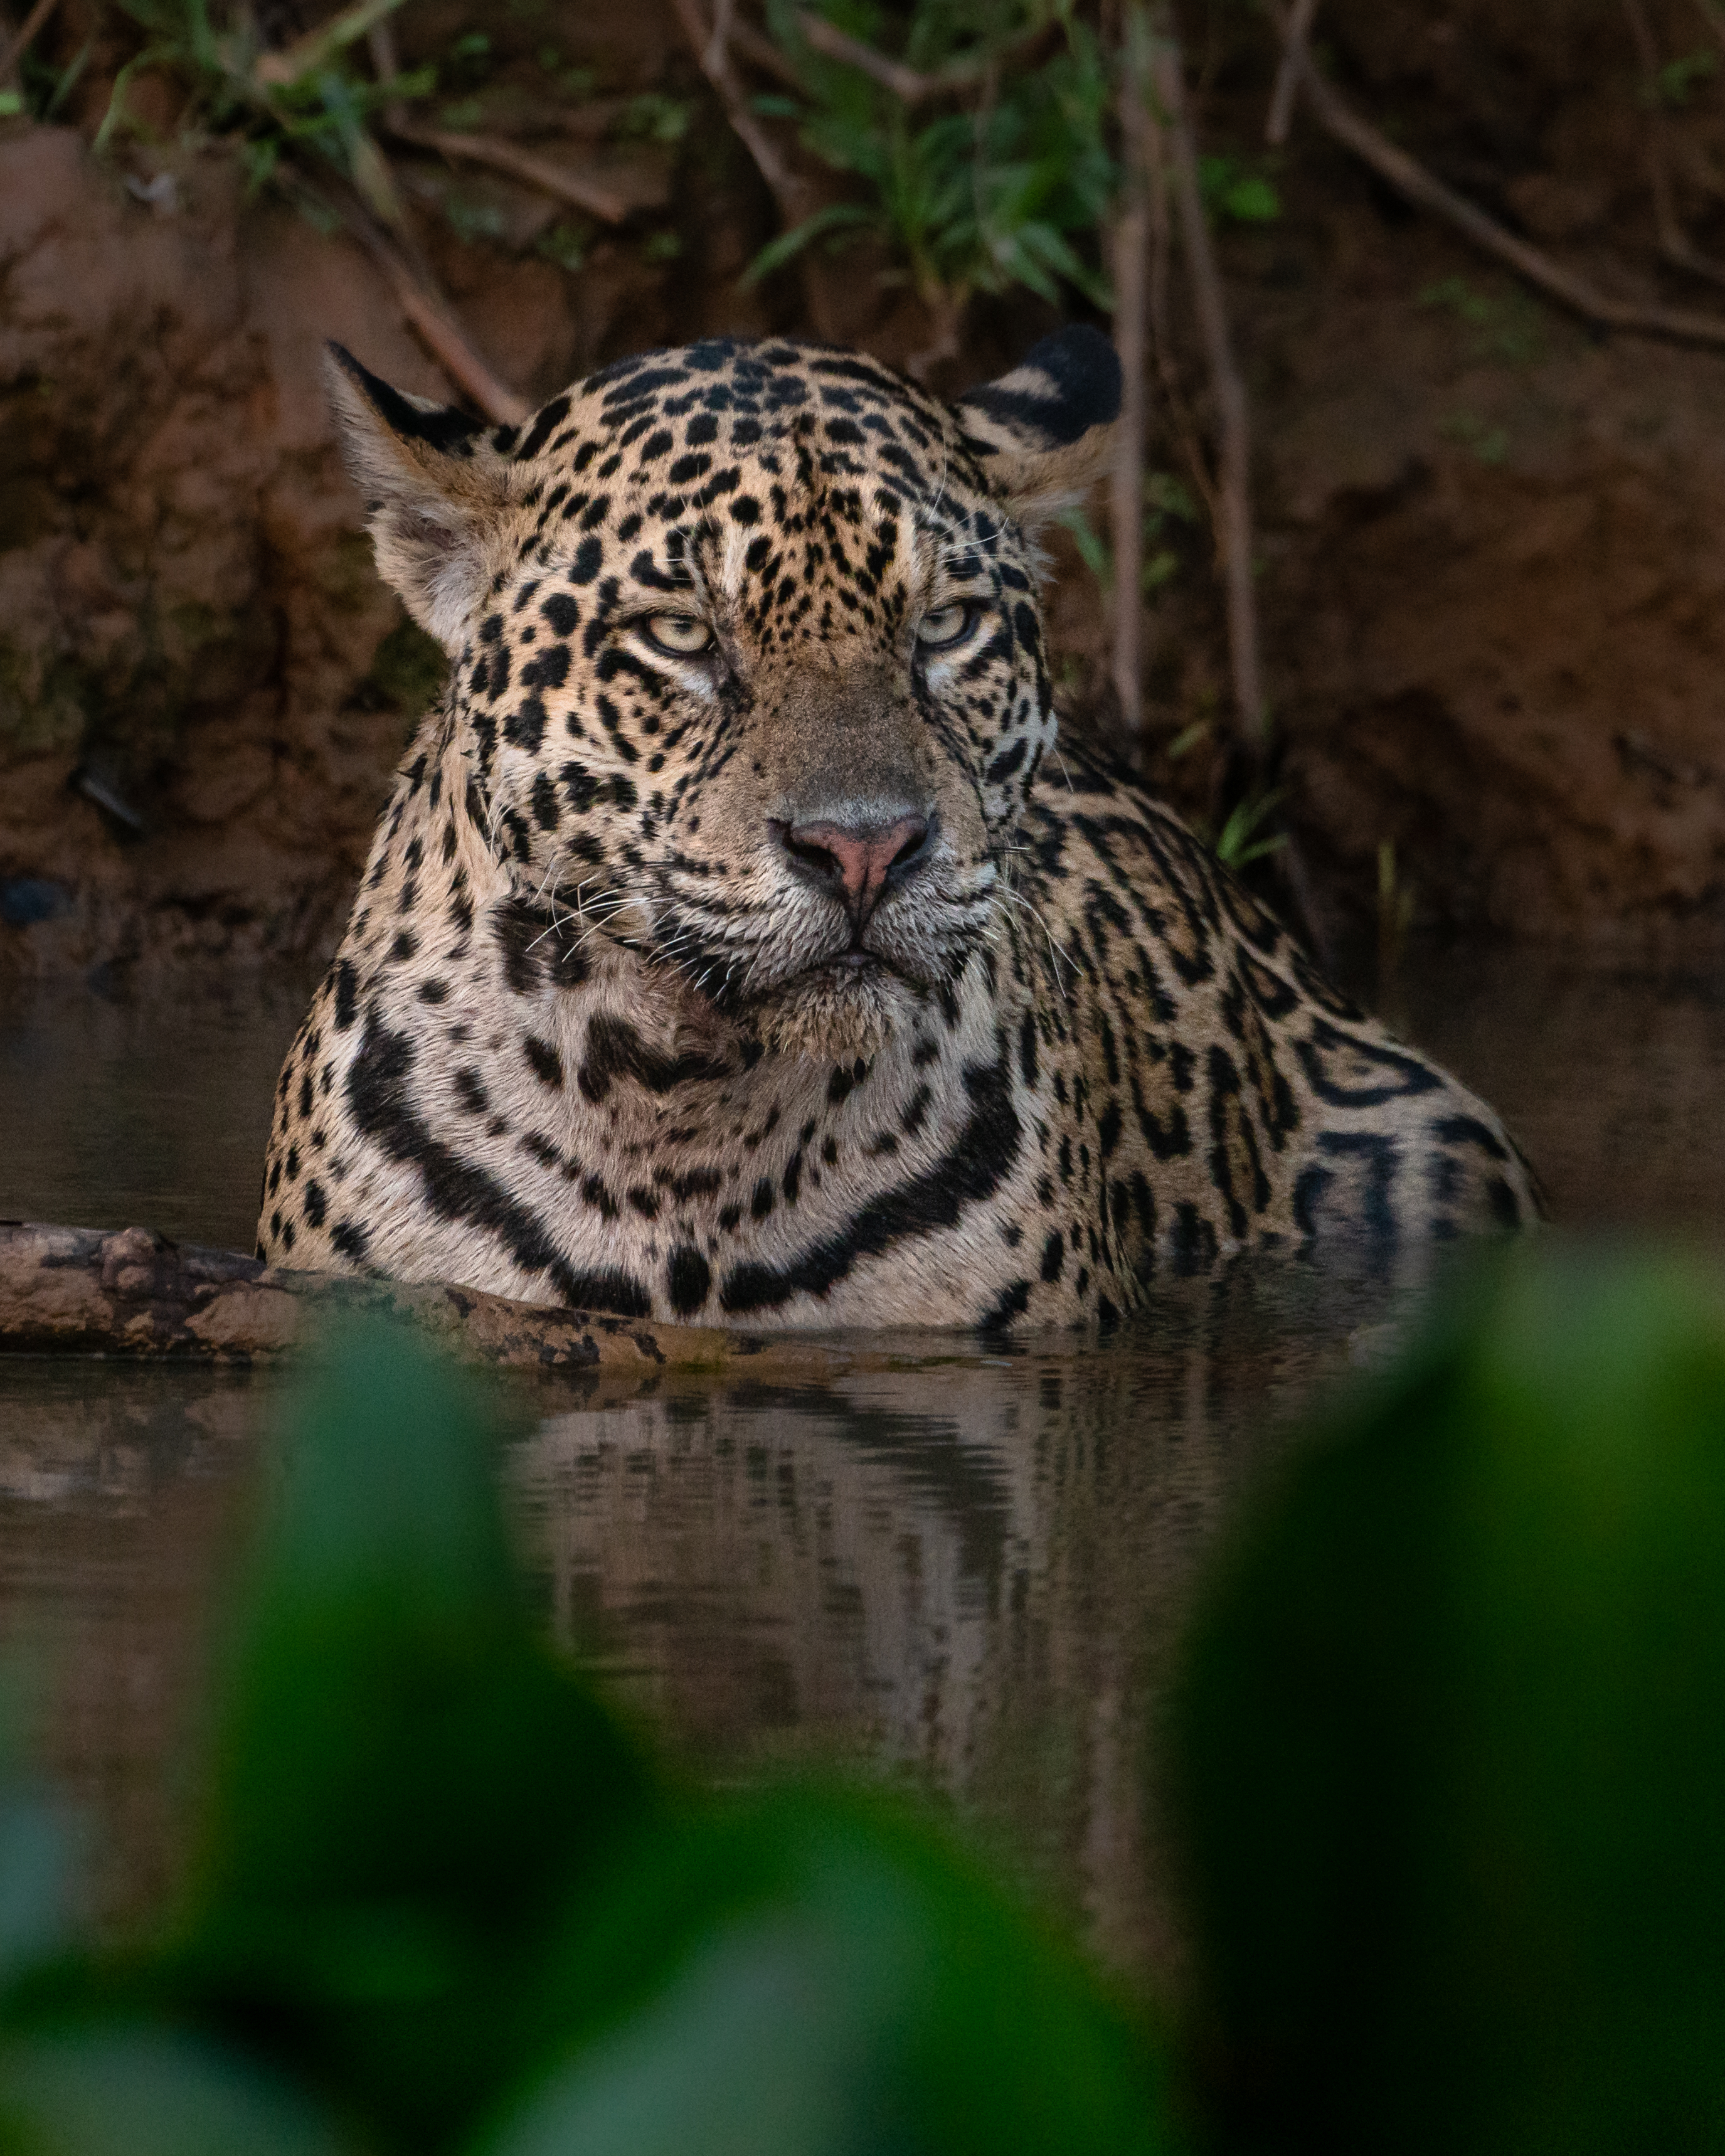
Jaguar: Bororo